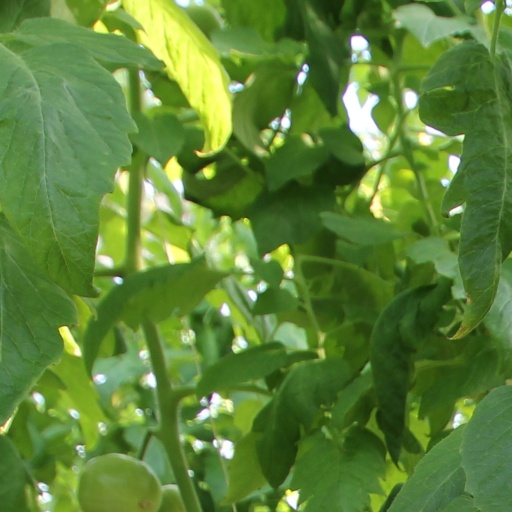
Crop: tomato